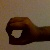
The image shows a hand gesture representing the number 0 in Indian Sign Language.